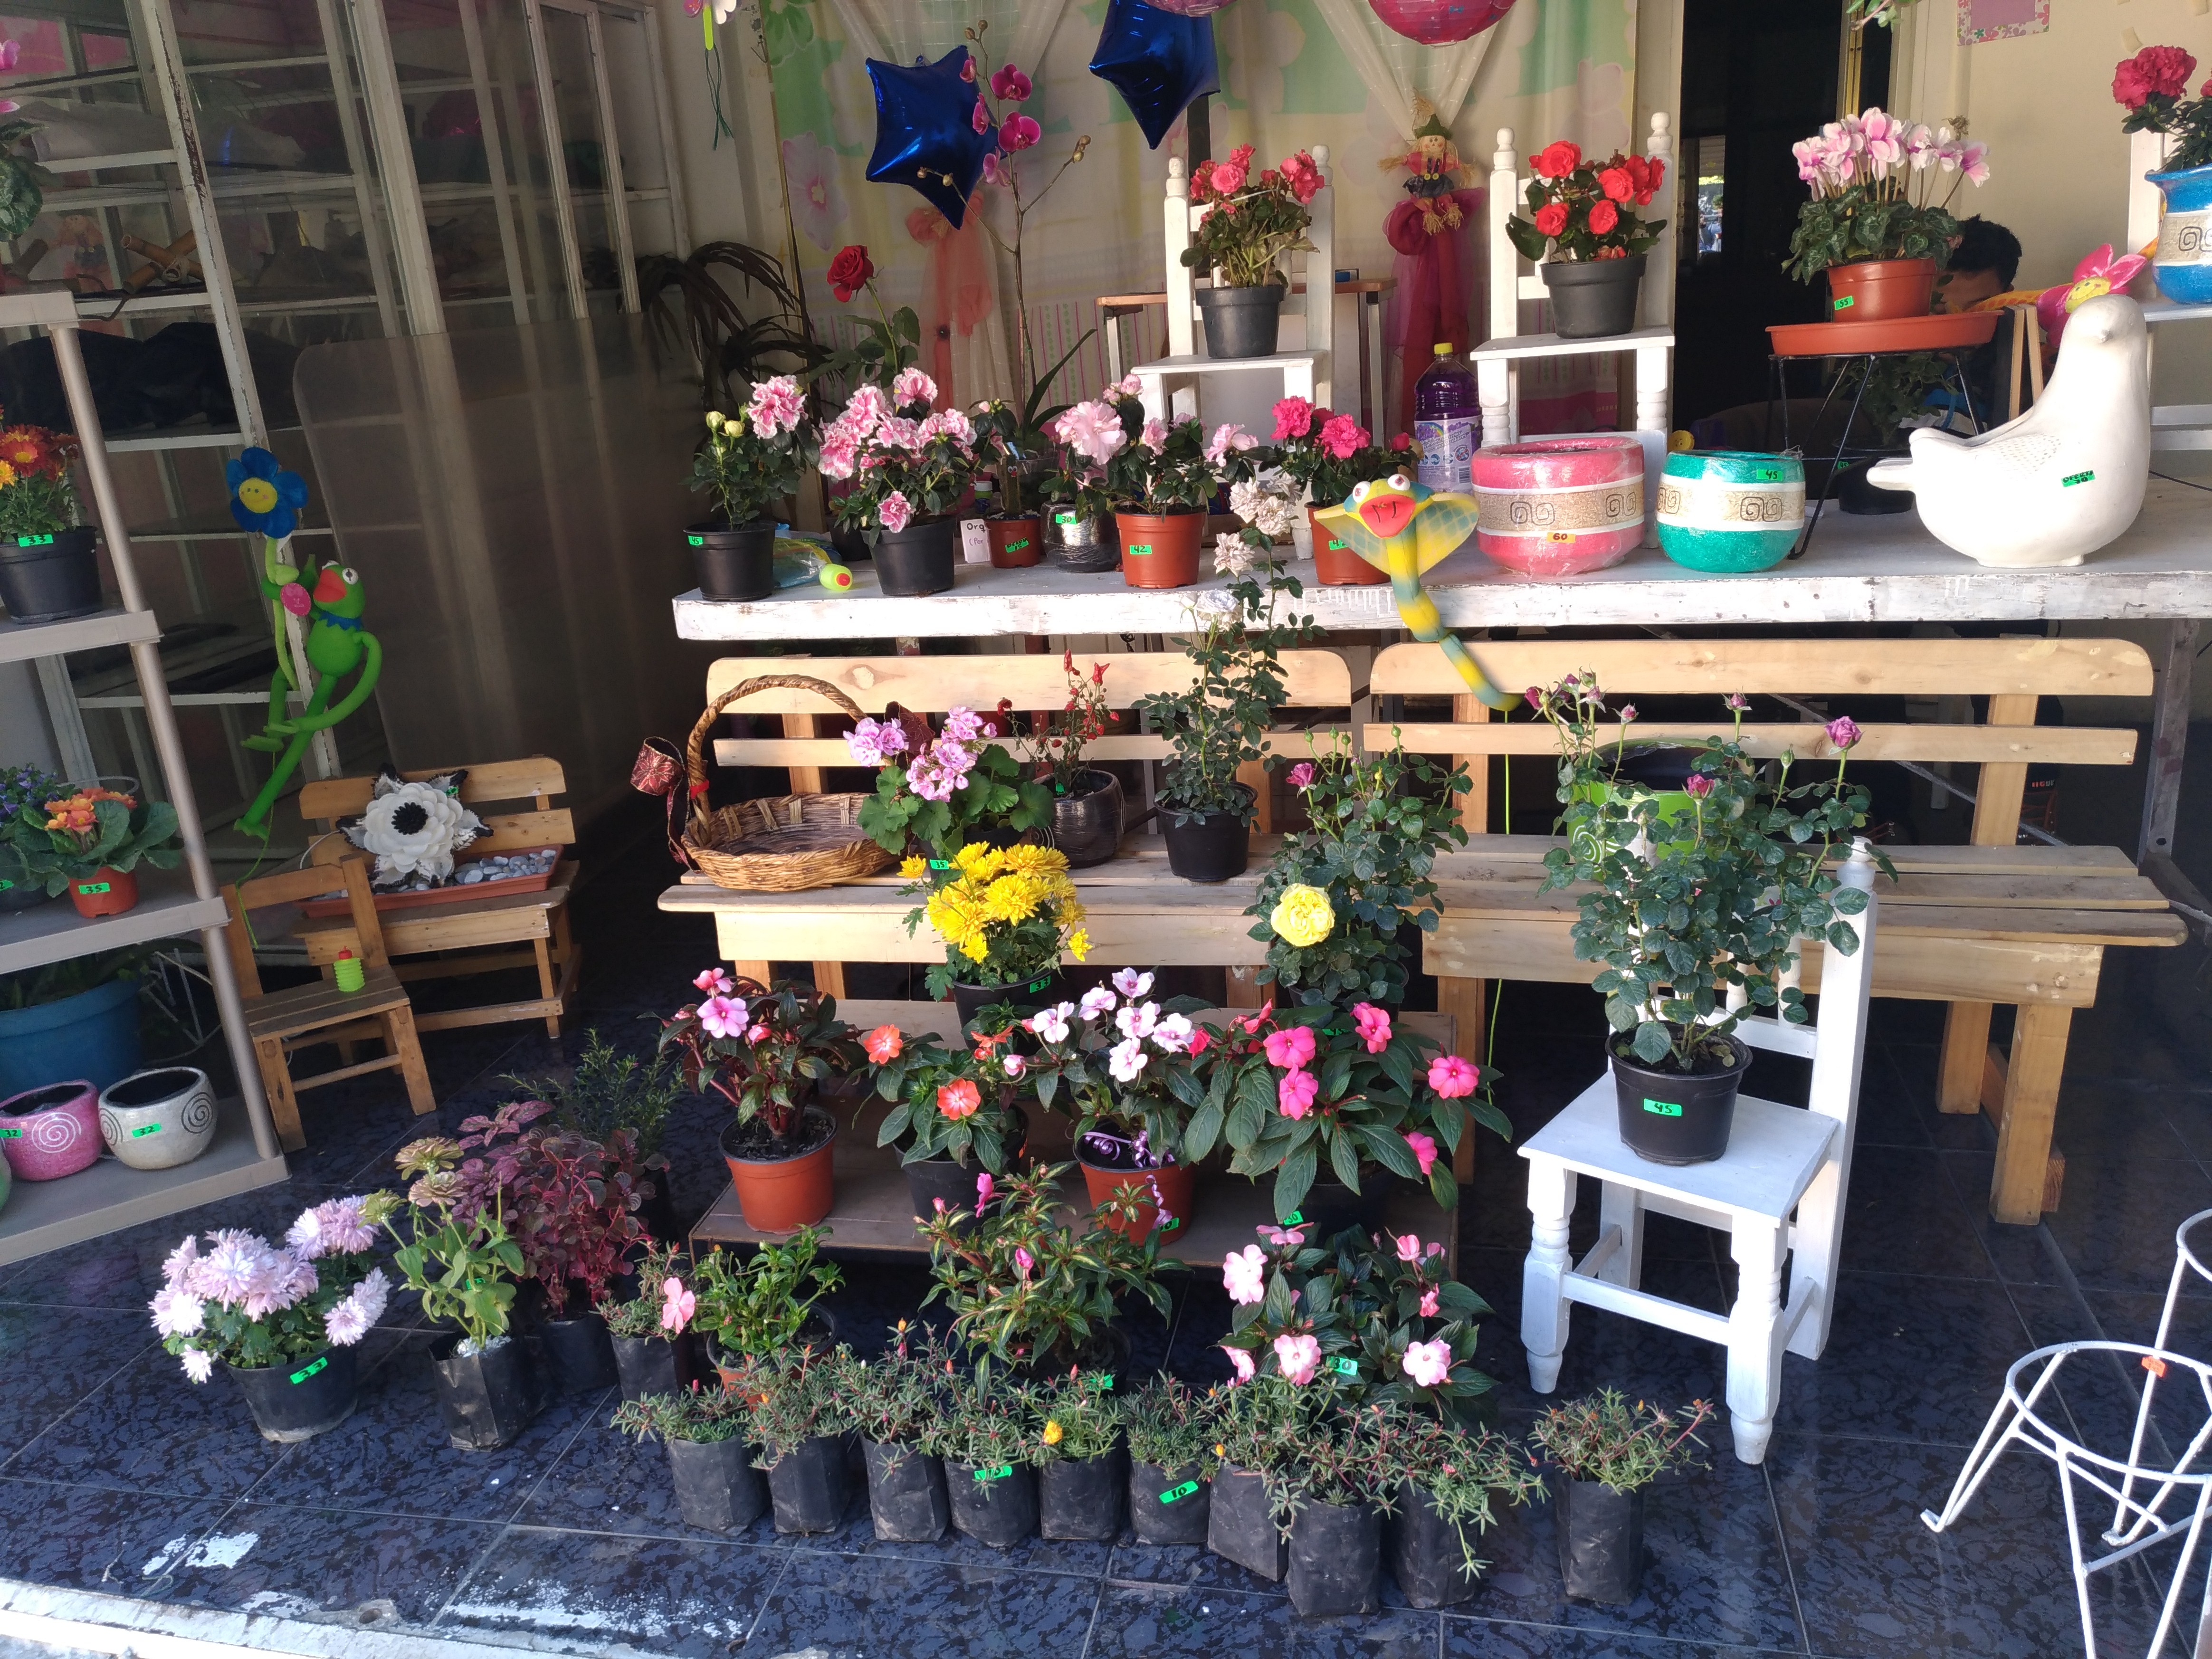
flower, meal, floristry, retail, floral design, centrepiece, flower arranging